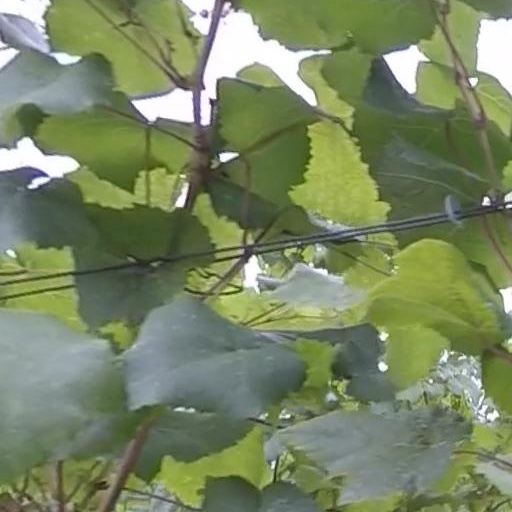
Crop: grape